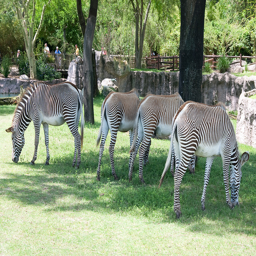
Four zebras are grazing in a grassy enclosure.
Four zebras are grazing in the grass with people nearby.
Four zebras grazing in an outdoor zoo enclosure.
Zebra pen at the zoo, being viewed by tourists.
A group of zebras graze on grass in the zoo.